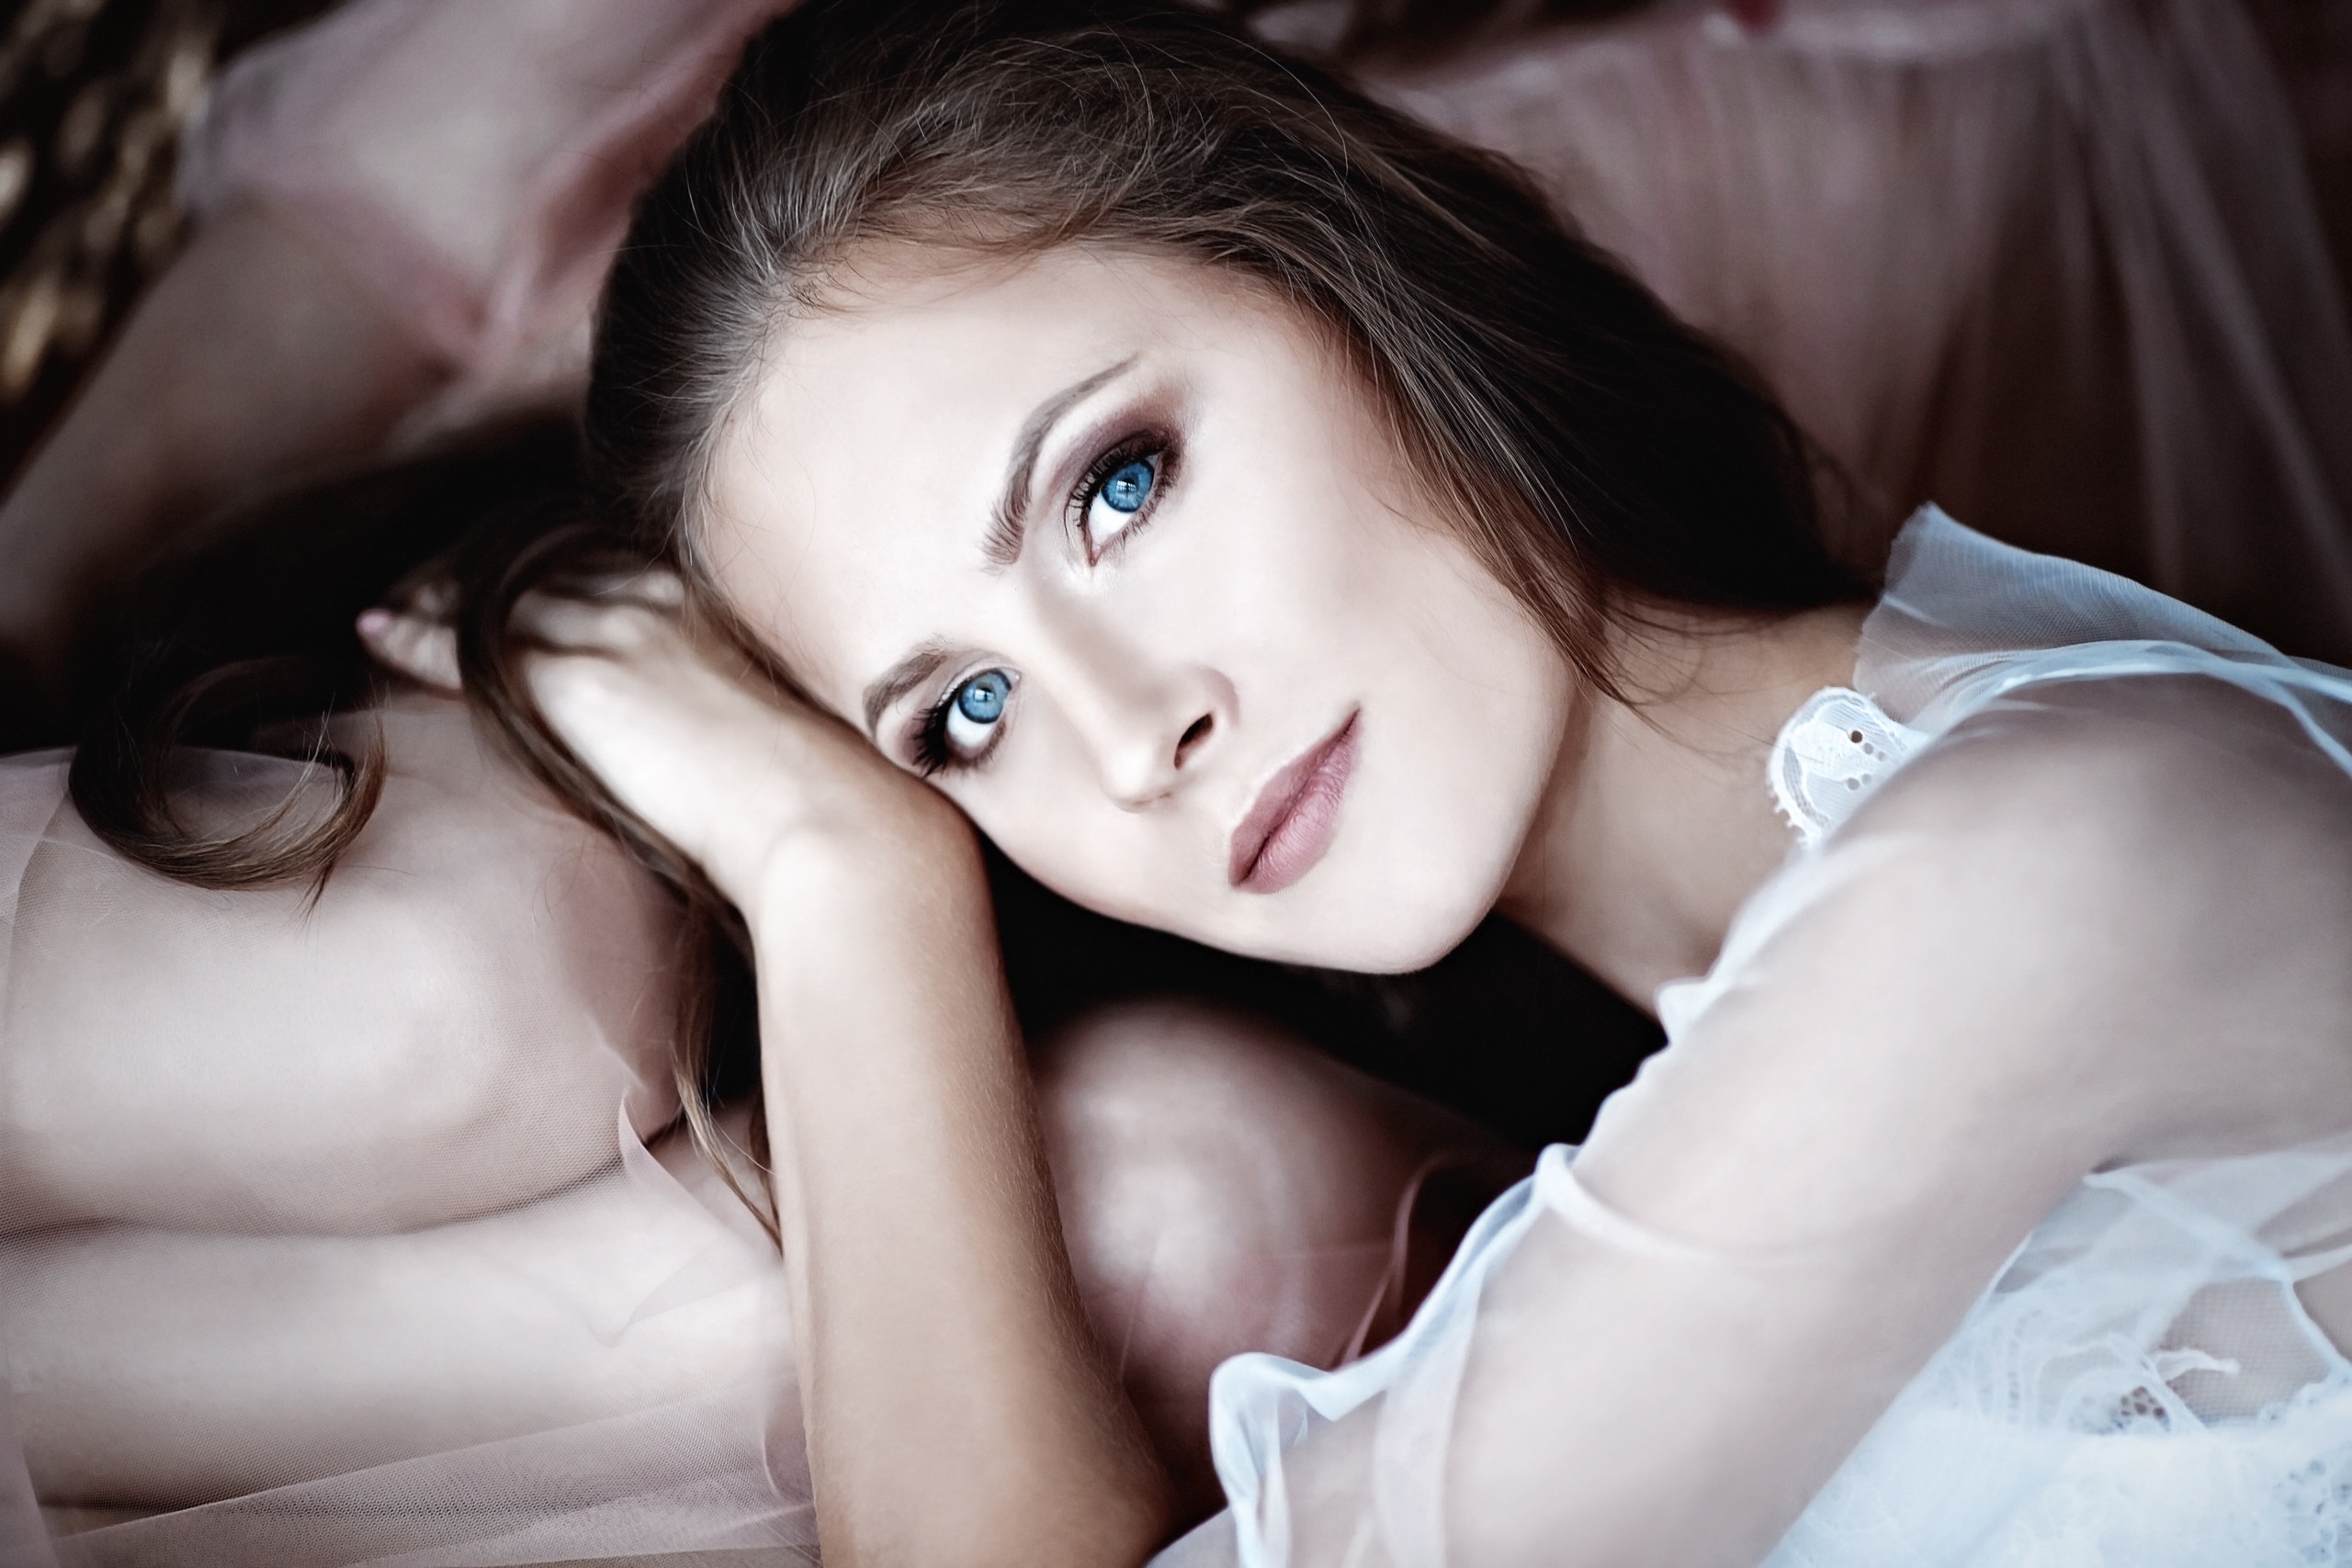
person, girl, woman, hair, leg, portrait, model, clothing, smile, human body, black hair, eye, skin, lips, beauty, organ, photoshoot, knees, tenderness, blue eyes, photo shoot, portrait of a girl, portrait photography, art model, gravure idol, nightgown, tender lips